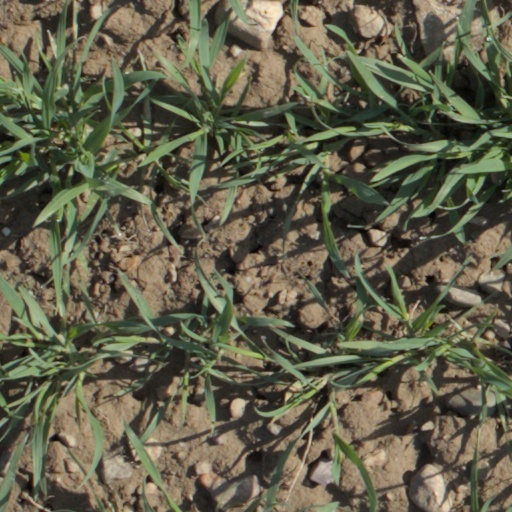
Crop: wheat